Mongo's Back in Town

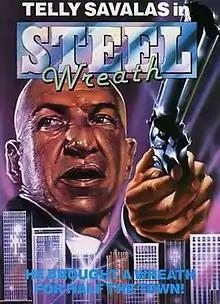
Video cover, shown under its alternate title, "Steel Wreath".

Mongo's Back in Town is a 1971 crime made-for-television film, directed by Marvin J. Chomsky, with Telly Savalas, Joe Don Baker and Martin Sheen. It was released in some regions under the title Steel Wreath.